Borbetomagus

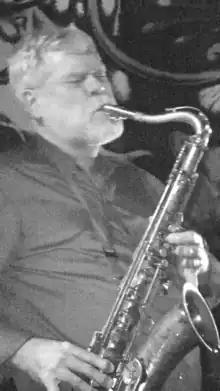
Jim Sauter performing at Palisades

They are considered widely influential on the Japanese noise music scene, as demonstrated by the re-release of their limited "Live At Inroads" cassette on CD by the Japanese label P.S.F. Records, as well as having a CD released by Osaka-based noise label Alchemy Records.